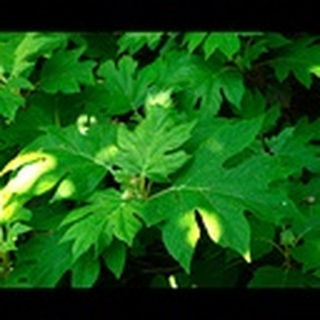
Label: healthy_cotton